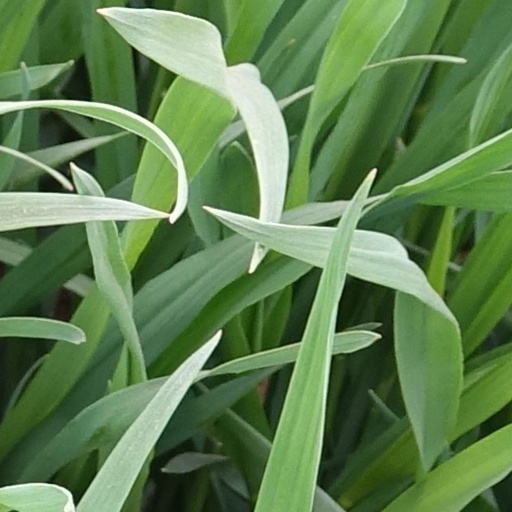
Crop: wheat